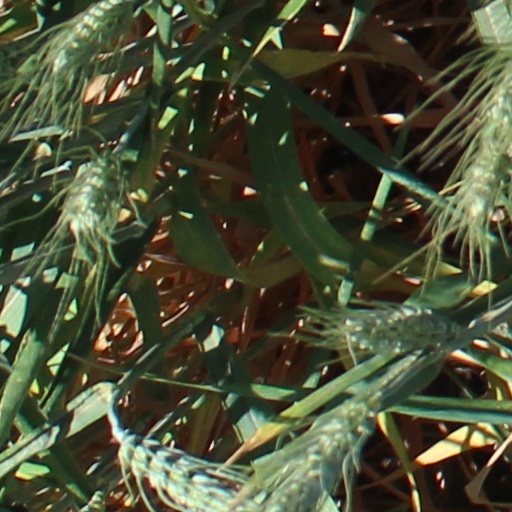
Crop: wheat